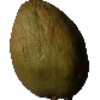
Label: Papaya 1